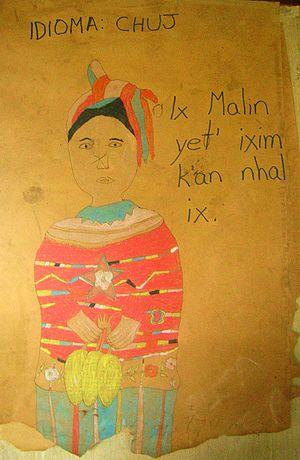
Le chuj est une langue maya parlée au Guatemala.